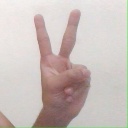
अक्षर: क